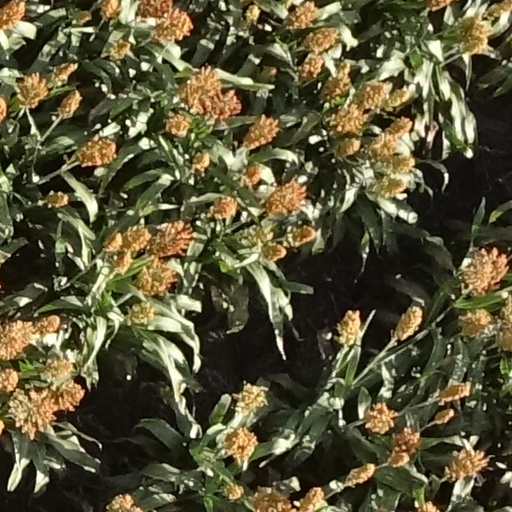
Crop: sorghum